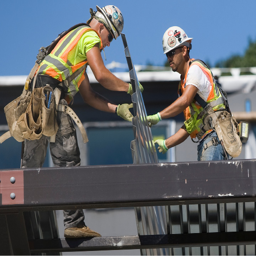
workers install roofing monday on the new train station under construction .